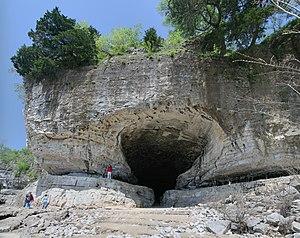
Le parc d'état de Cave-in-rock le long de l'Ohio river, en Illinois. This &#32